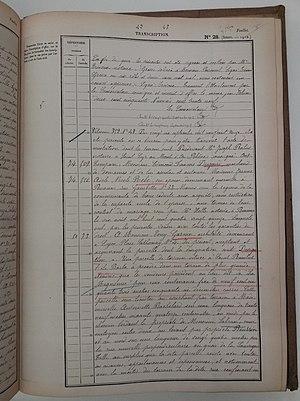
Le 26 septembre 1913, acte de mutation par devant Me Joseph Pralus notaire à Saint-Cyr-au-Mont-d'Or
La Villa de madame Garnier est située au 5 rue de la Mignonne, quartier de Saint-Rambert-l'Île-Barbe à Lyon, dans le département du Rhône. Cette villa constitue une concrétisation d'un des éléments de la « Cité industrielle » imaginée par Tony Garnier.